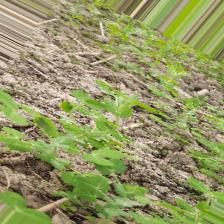
Label: Powdery Mildew